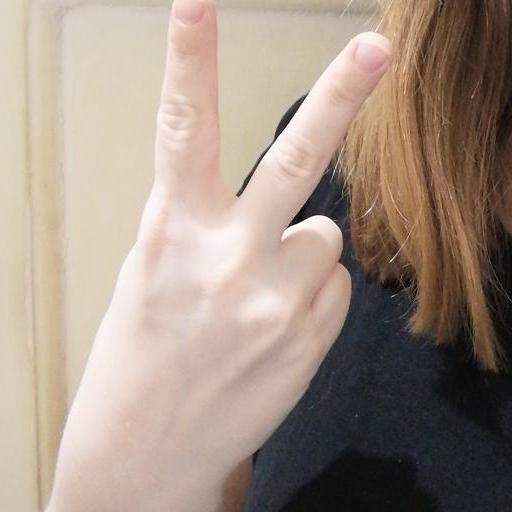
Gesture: peace_inverted